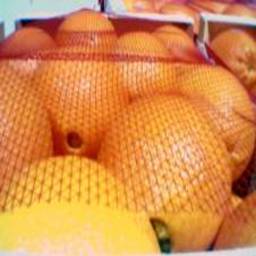
Label: Orange